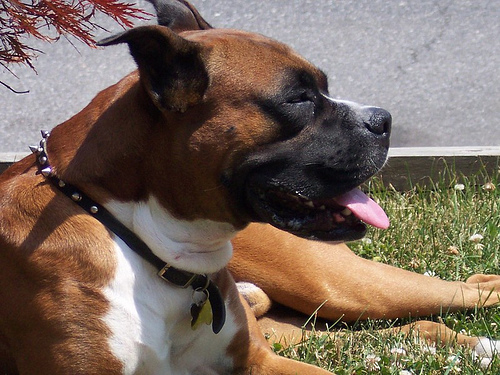
Breed: boxer